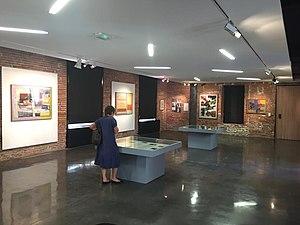
Exposition Willy Mucha ""Collioure 1940-1950"" Maison de la Catalanité Perpignan 2016"
Willy Mucha, né le 16 avril 1905 à Varsovie, mort à Paris le 2 mars 1995. est un peintre de l'abstraction surréaliste polonaise.